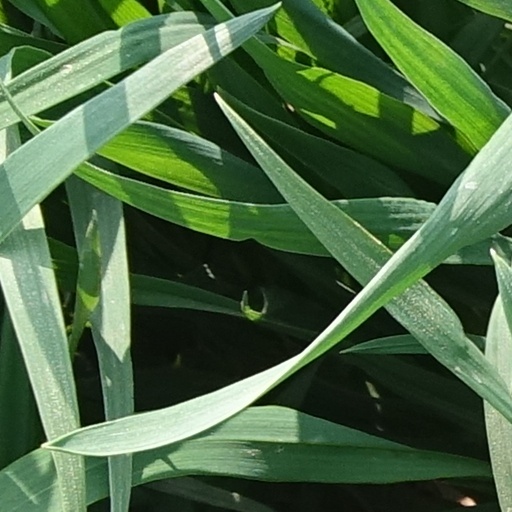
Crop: wheat